Virginia Tech College of Engineering

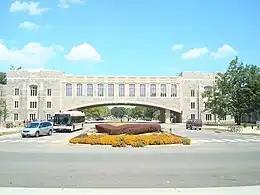
Torgersen Hall hosts many of Virginia Tech's engineering resources

The Virginia Tech College of Engineering is the academic unit that manages engineering research and education at Virginia Tech. The College can trace its origins to 1872, and was formally established in 1903. Today, The College of Engineering is the largest academic unit of Virginia Tech and has 14 departments of study. Its undergraduate program was ranked 4th and its graduate program was ranked 30th among doctoral-granting universities by "U.S. News & World Report" in 2018. In 2014–15, the College of Engineering consisted of 10,059 students. The current dean is Julia Ross.